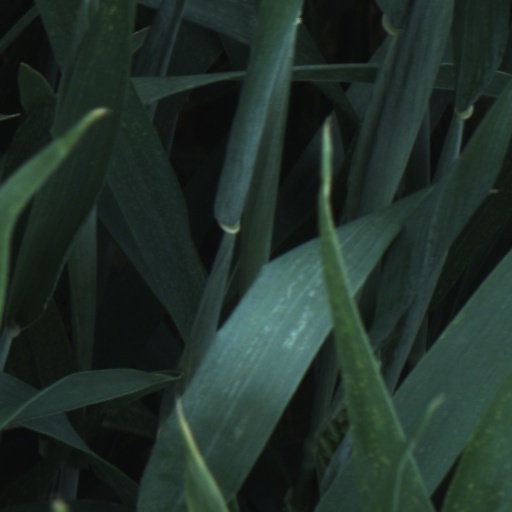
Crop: wheat